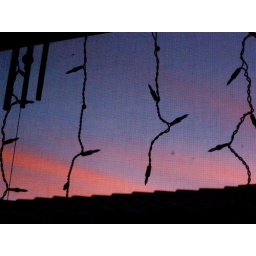
Sky seen through the glass window (netted)early in the morning. #322 in Explore on 2 Jan08